Ceara Grehan

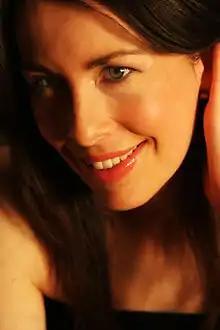

Ceara Grehan (born in Belfast, Northern Ireland) is a theatre and opera singer. She was first trained at the Belfast School of Music and trained with Laura Sarti plue one of London's top west end vocal coaches, Mary Hammond.